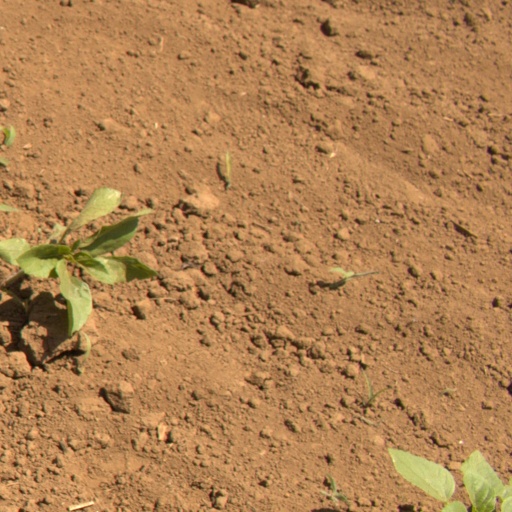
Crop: Jerusalem artichoke